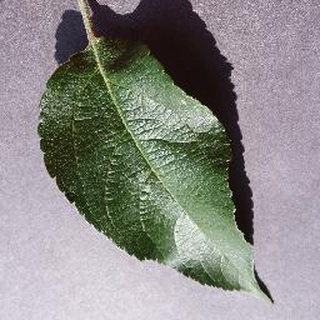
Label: healthy_apple